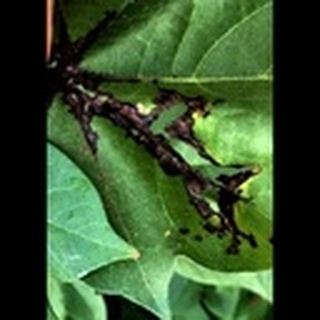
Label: cotton_bacterial_blight